Sikorsky S-16

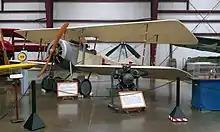
Full scale non-flying replica of the S-16 exhibited at the New England Air Museum in Connecticut

Although highly maneuverable, the S-XVI possessed a comparatively poor performance due to insufficient power. A further small batch were completed in 1917, with the aircraft being used during the Russian Revolution and staying in service until 1923. At least one aircraft have been used by the Ukrainian People's Republic after 1917.